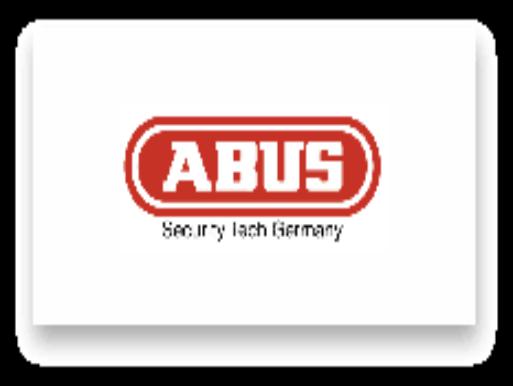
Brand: abus
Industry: Others